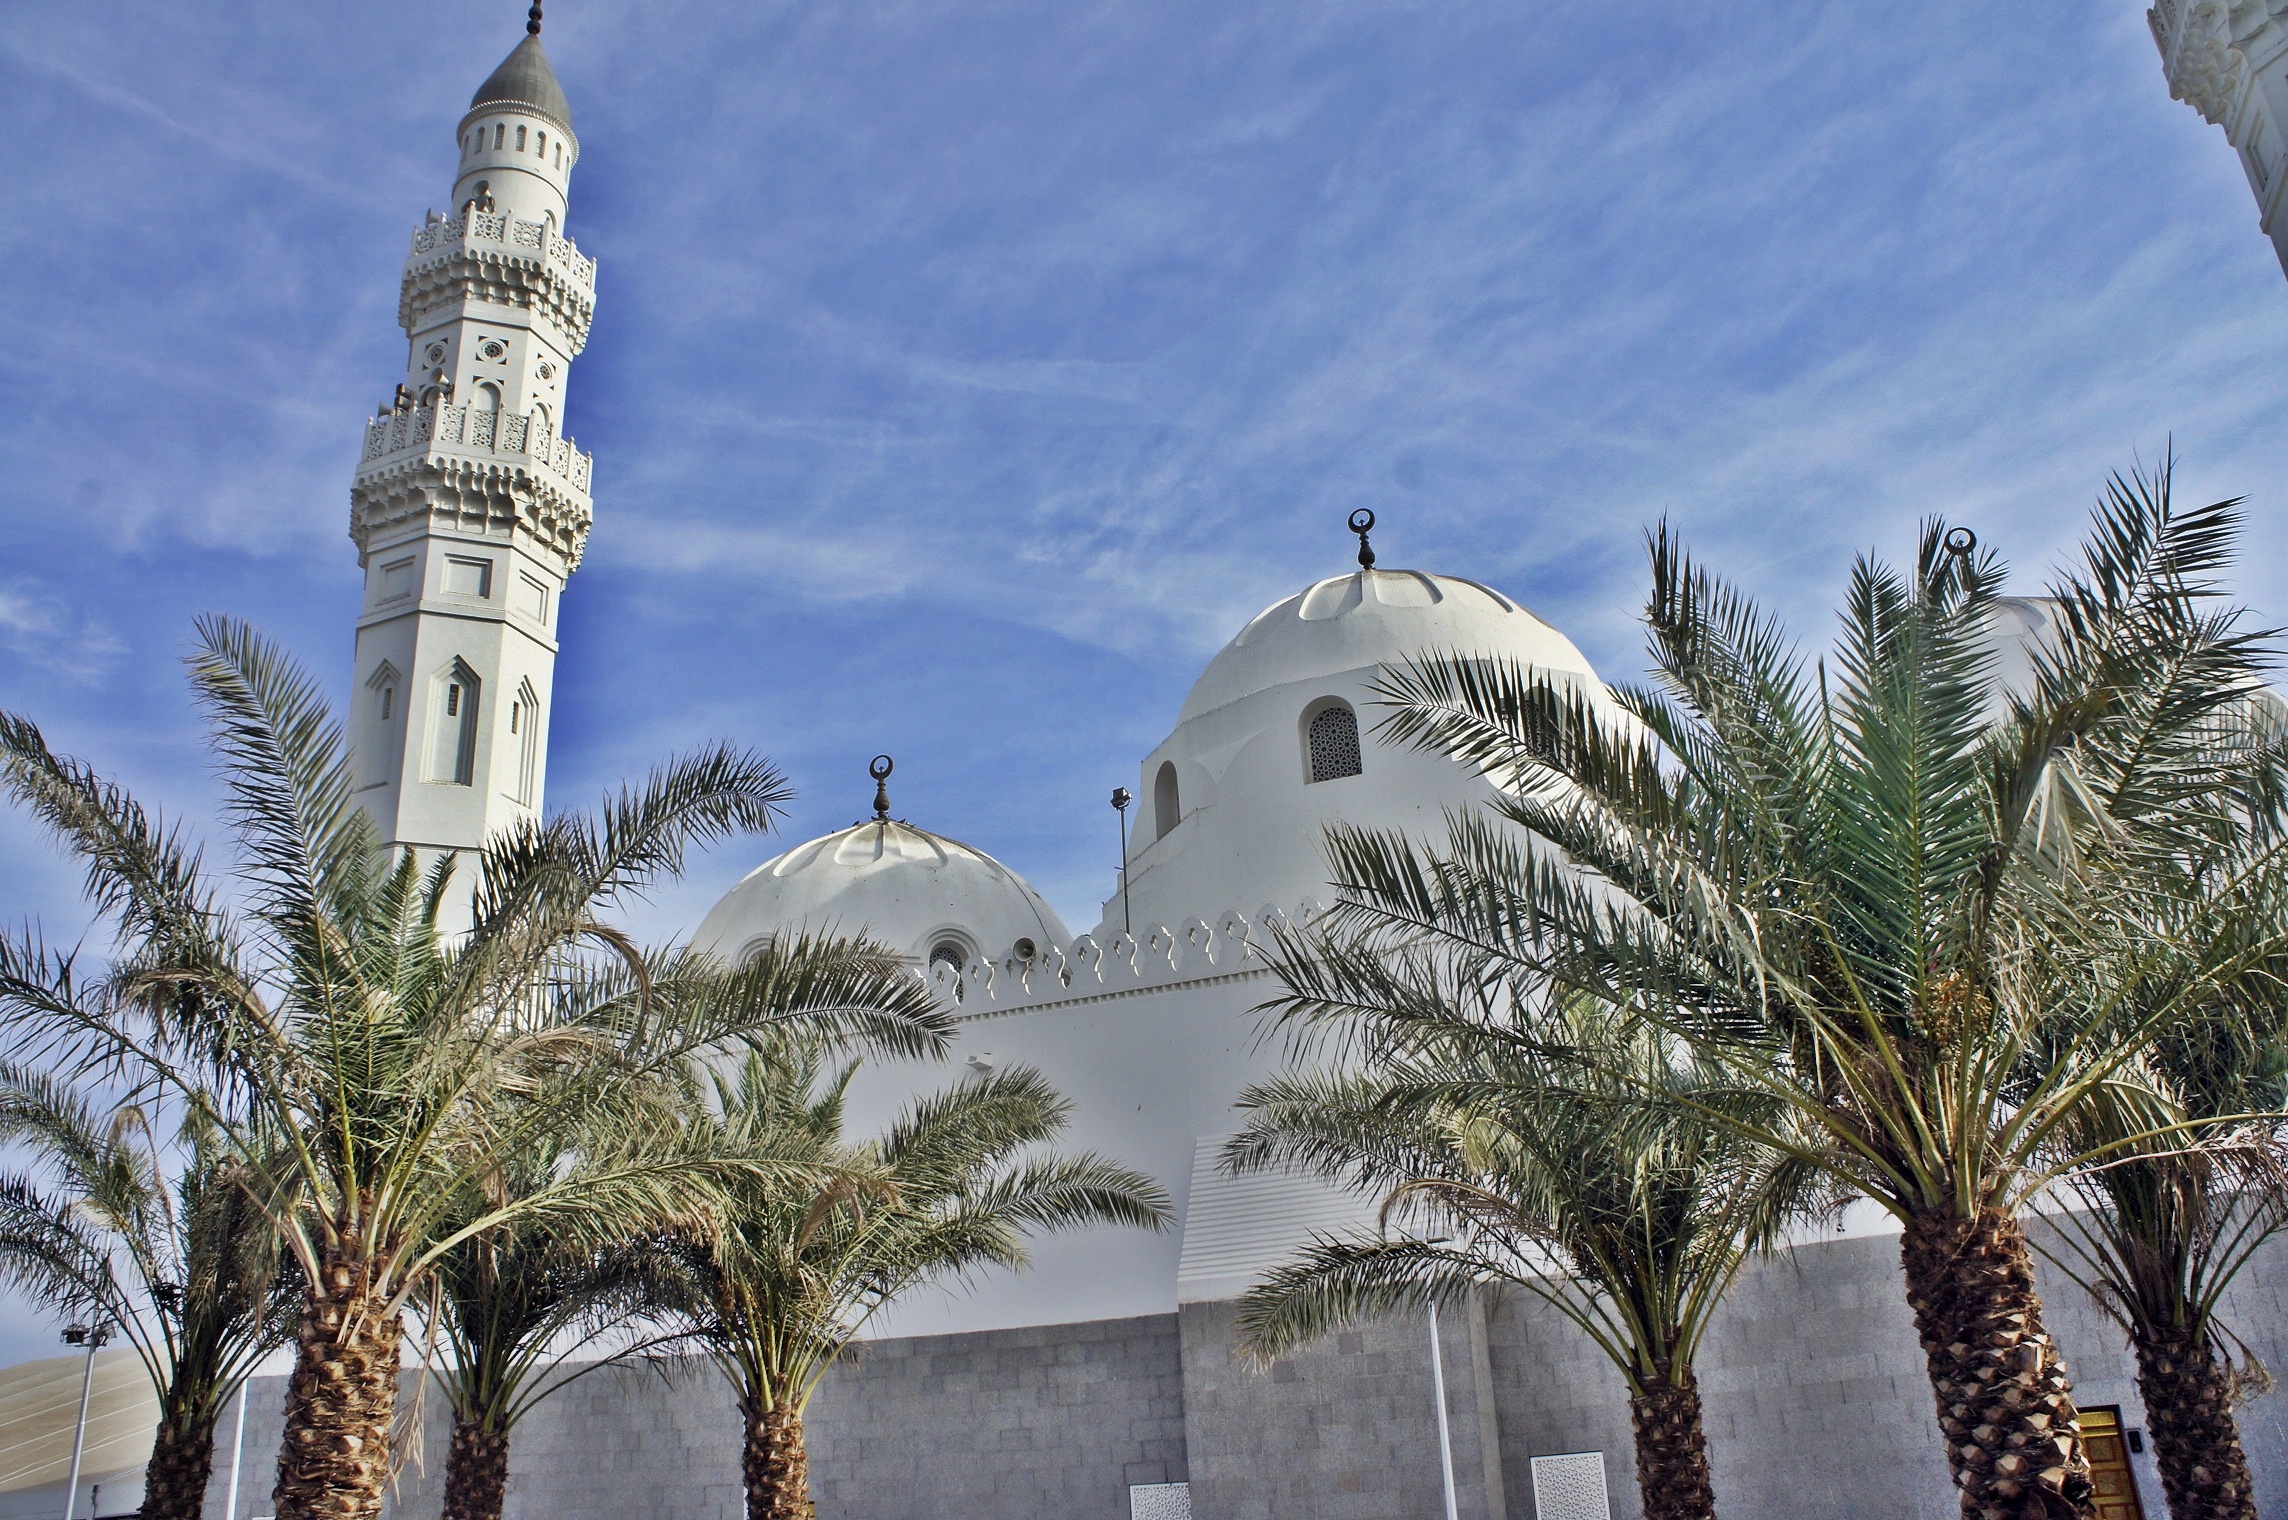
building, tower, landmark, church, place of worship, monastery, mosque, qiblatain, madina, arecales